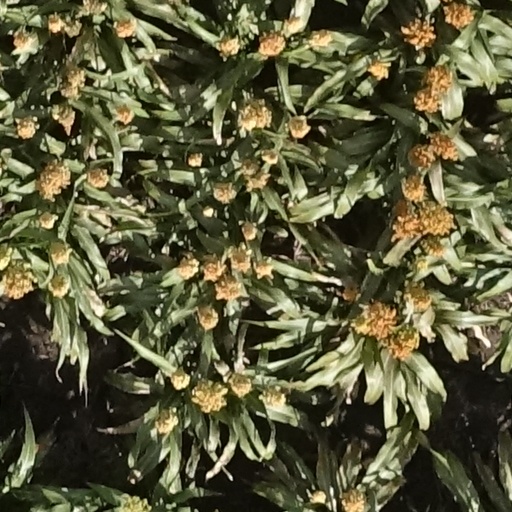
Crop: sorghum